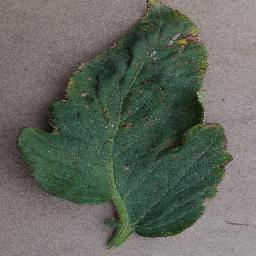
Label: Tomato___Bacterial_spot